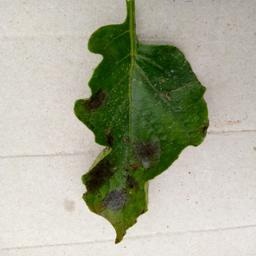
Etiqueta: Late Blight